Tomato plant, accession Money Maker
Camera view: vertical (180 deg); turntable rotation: 180 degrees
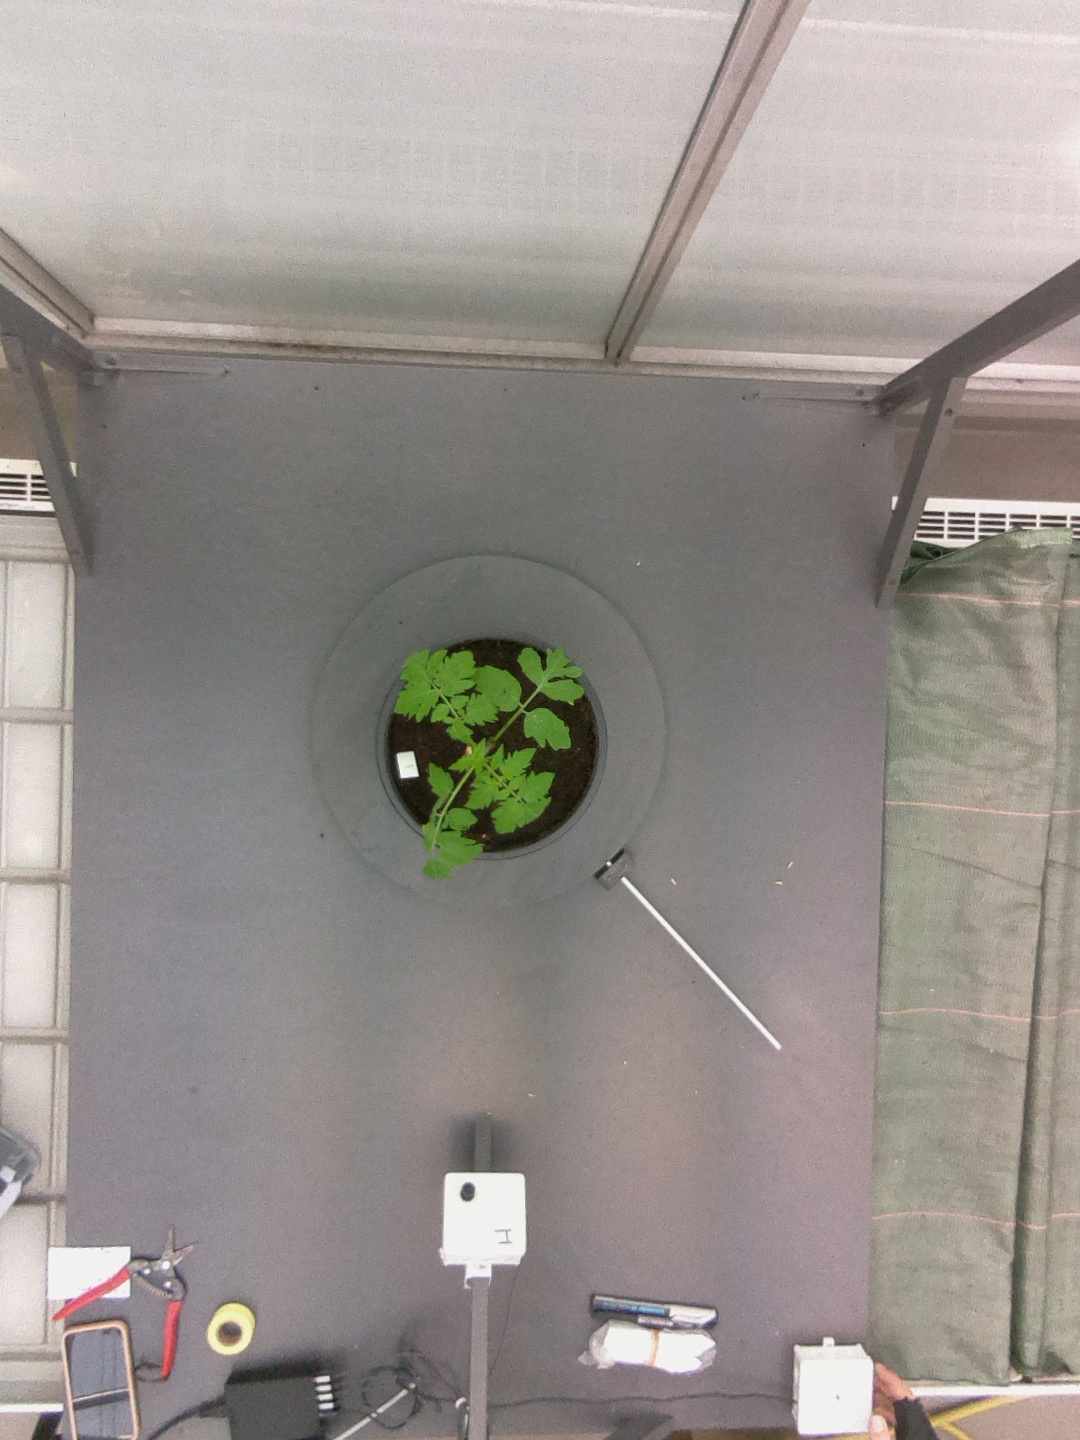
BBCH growth stage 13: 6 of true leaves visible